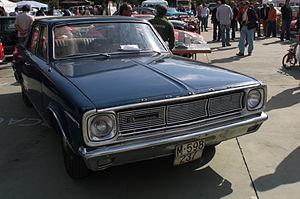
Barreiros SA était une entreprise de construction de tracteurs, d'automobiles et de camions espagnol fondée en 1954.